Arjun Das

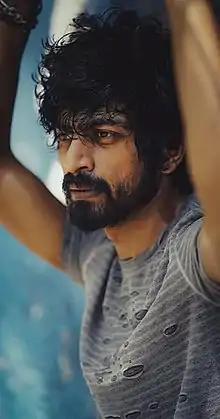

Arjun Das is an Indian actor who predominantly works in Tamil films, along with a few Telugu films. He has garnered major attention for his bass voice.